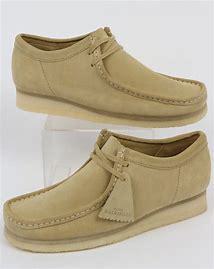
Brand: Clarks
Model: S Wallabee